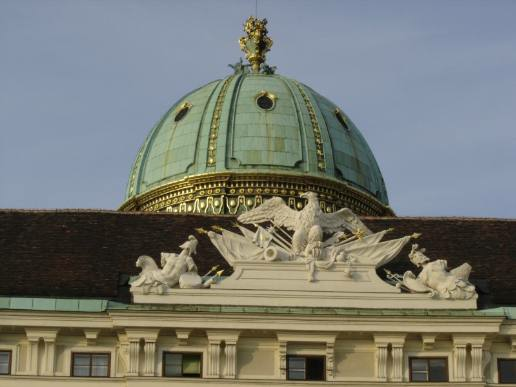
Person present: No